1986 American League Championship Series

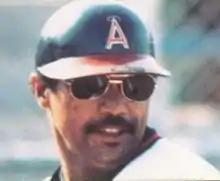
Reggie Jackson during batting practice with the California Angels.

1986 was also Gene Mauch's last chance at winning a pennant. In his 26 years as manager, his name became linked with coming up just short, coming three times within a single victory of reaching a World Series. In 1964, his Philadelphia Phillies suffered a dramatic collapse during the final two weeks of the season. The "Phold of '64", as it became known, was one of the most infamous collapses in baseball history. Mauch won two division titles in his managerial career (both with the Angels) and three NL Manager of the Year Awards. Many of his fellow managers considered him the most insightful and tactical manager in his day, including Alvin Dark; although one of the important reasons his teams never reached the highest heights was that "he didn't understand pitching", according to Dark. Mauch retired in 1987 with 3,942 games managed and 1,902 games won, by far the winningest manager to have never won a league pennant.